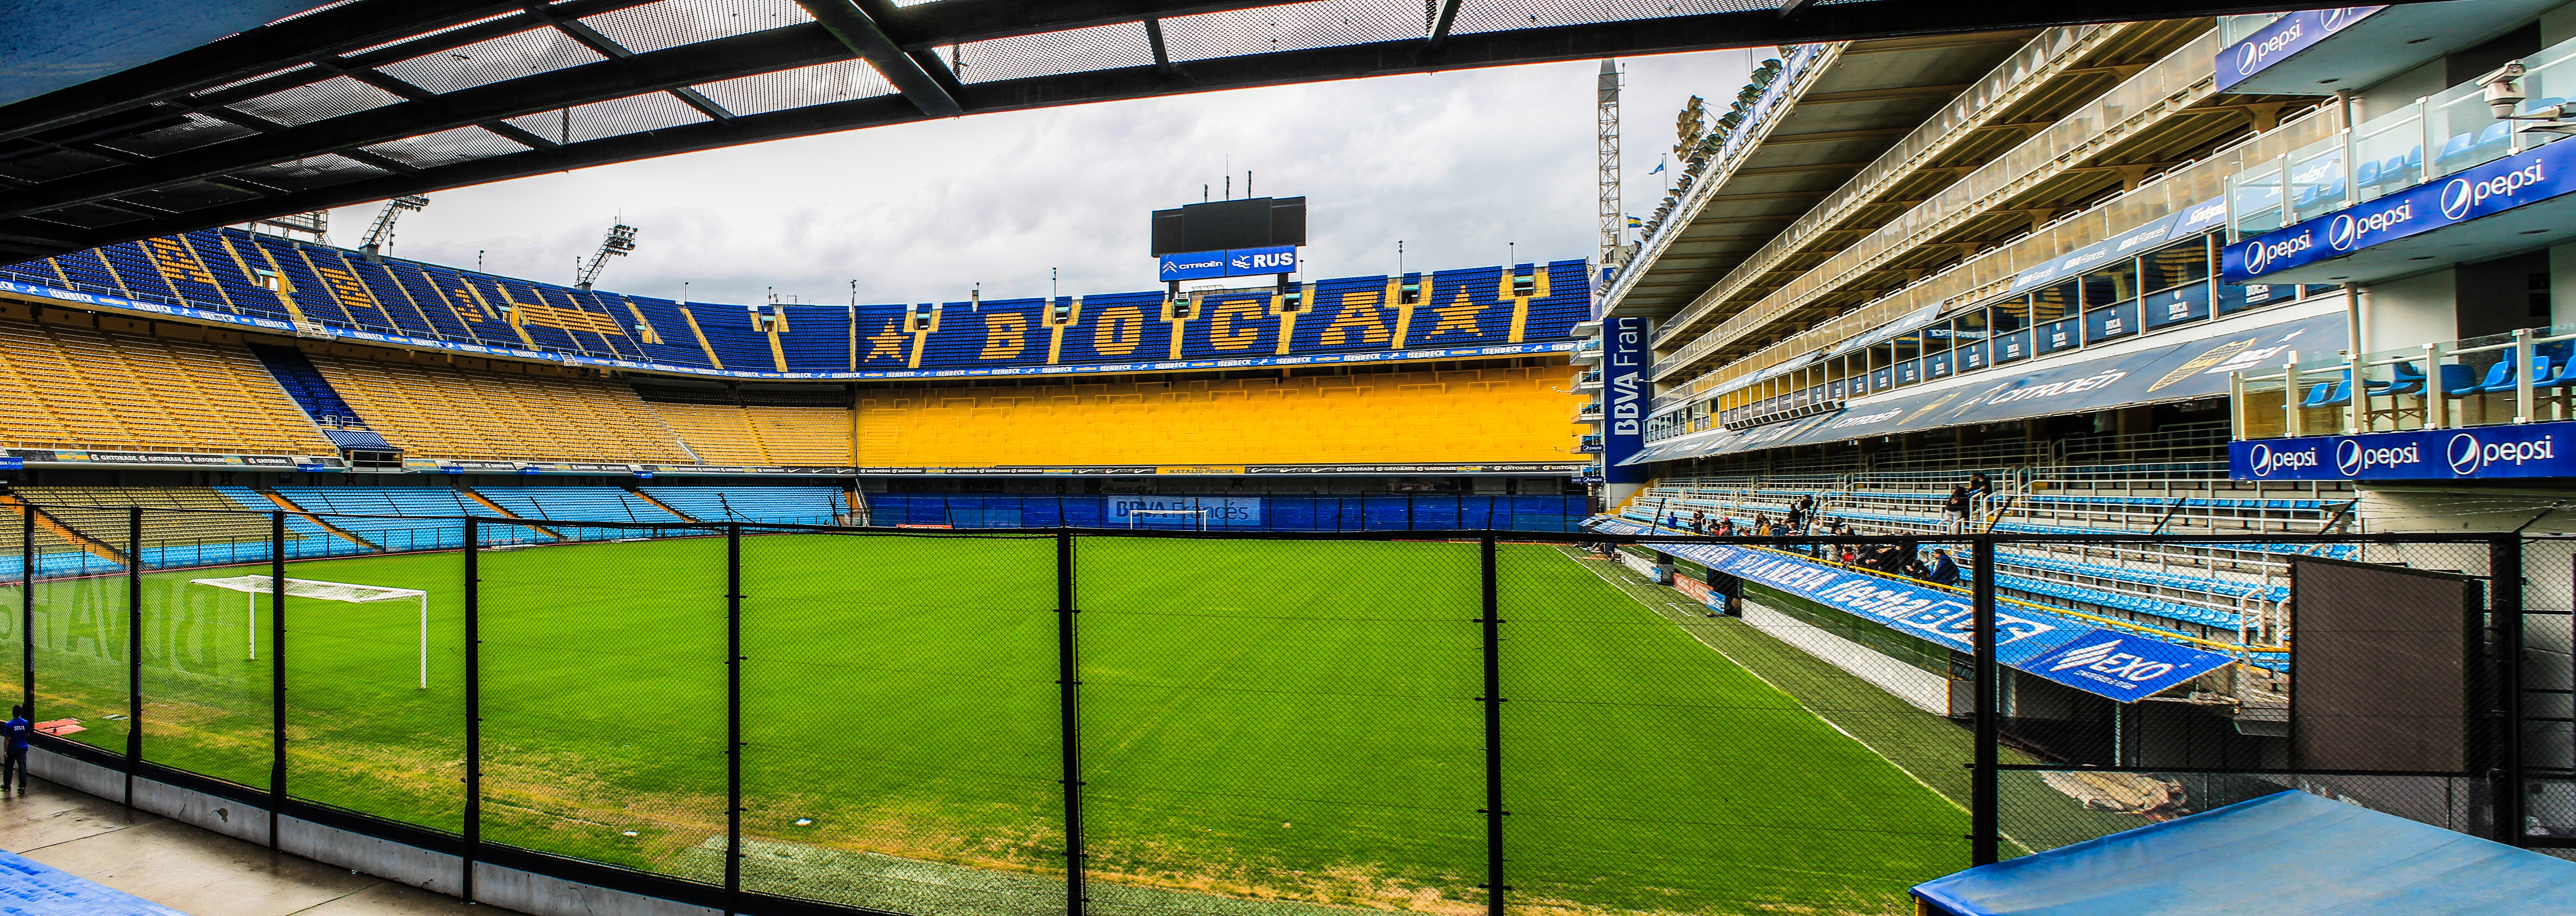
structure, stadium, arena, stadiums, buenos aires, urban area, la bombonera, sport venue, soccer specific stadium